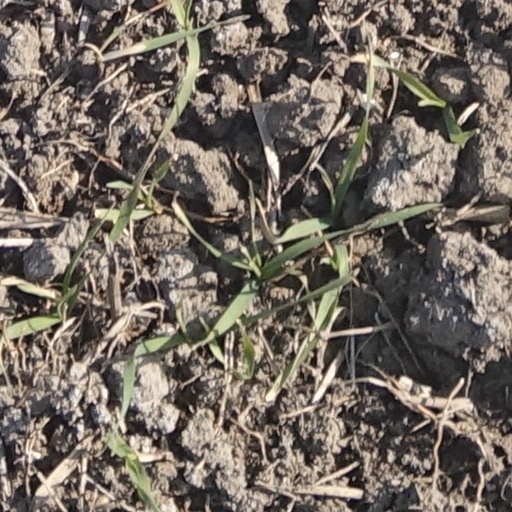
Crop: wheat